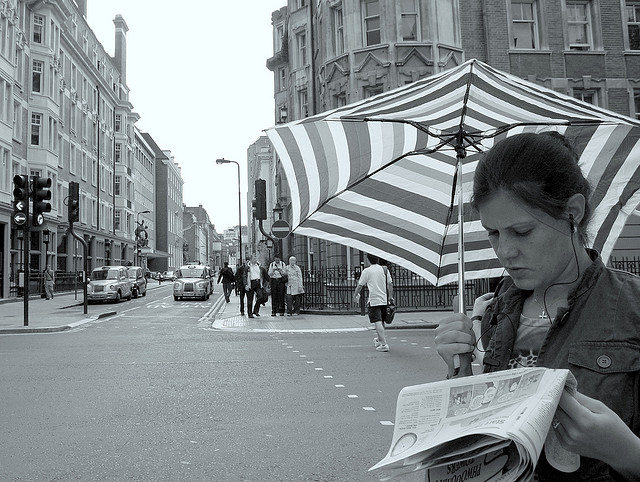
user: Given an image and a question. Answer the question in a short answer. Question: What newspaper is this woman looking at? Short Answer:
assistant: new york time